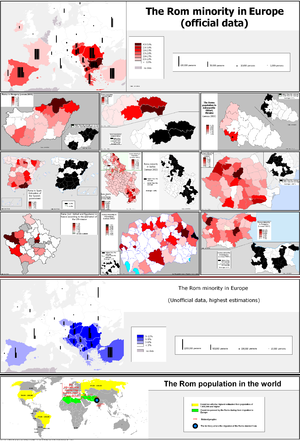
La répartition des roms (gitanes) dans le monde. Română: Răspândirea romilor (ţiganilor) în lume. Español: La repartición de los pueblos rom (gitanos) en todo el mundo.
Le mot Roms désigne en français un ensemble de populations établies dans divers pays du monde et ayant, à origine, une culture et des origines communes dans le sous-continent indien, également dénommées par les exonymes Tziganes / Tsiganes, Gitans, Bohémiens, Manouches ou Romanichels ou encore « gens du voyage » par confusion ou par vision fantasmée. Leurs langues initiales font partie du groupe, issu du sanskrit, parlé au nord-ouest du sous-continent indien, et qui comprend aussi le gujarati, le pendjabi, le rajasthani et le sindhi. Minoritaires sur une vaste aire géographique entre l'Inde et l'océan Atlantique, puis sur le continent américain, les élites lettrées de ces populations ont adopté comme endonyme unique le terme Rom, signifiant en langue romani « homme accompli et marié au sein de la communauté ». Deux autres dénominations, les Sintis et les Kalés, sont considérées tantôt comme des groupes différents des Roms, tantôt comme inclus parmi ces derniers.